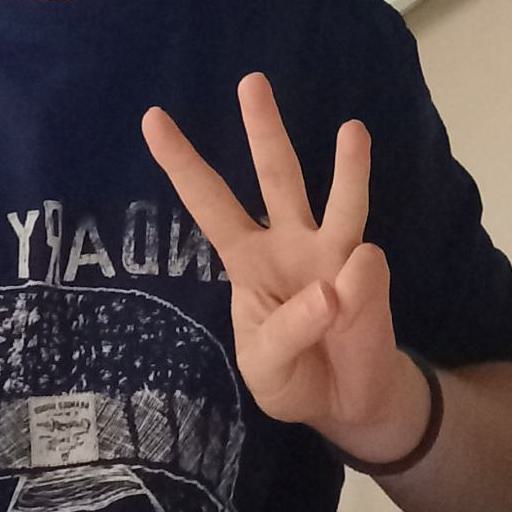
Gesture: three